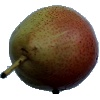
Label: pear_forelle